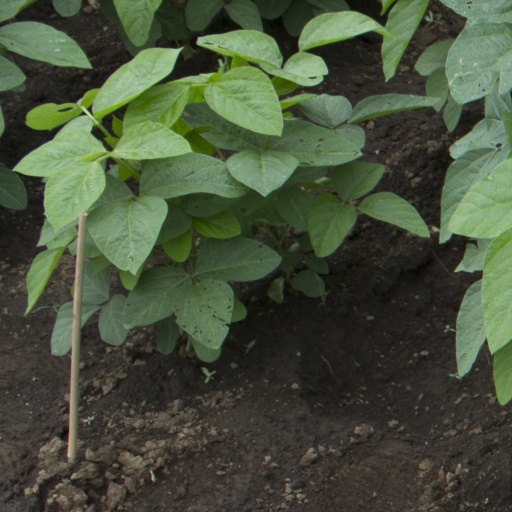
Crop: soybean